R-Truth

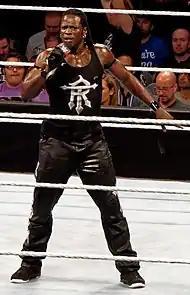
R-Truth in March 2015

At Royal Rumble on January 25, 2015, R-Truth entered the Royal Rumble match at number 2, but was eliminated by Bubba Ray Dudley. At Fastlane, Dean Ambrose stole Bad News Barrett's Intercontinental Championship belt. Over the next few weeks, various wrestlers gained possession of the belt including R-Truth, Dolph Ziggler, Daniel Bryan, Luke Harper and Stardust. Subsequently, a multiple-man ladder match for the title involving these wrestlers was scheduled for WrestleMania 31. At the event, R-Truth was unsuccessful in winning the championship. On the April 27 episode of "Raw", R-Truth took part in the 2015 King of the Ring tournament, defeating Stardust in the first round. The following night on the WWE Network, R-Truth lost to Bad News Barrett in the semi-finals. R-Truth defeated Stardust at Payback pre-show. R-Truth participated in the Elimination Chamber match for the vacant Intercontinental Championship, but was eliminated by Ryback, who later won the match. During the match, R-Truth eliminated King Barrett, starting a feud between the two. In the following weeks, R-Truth mocked Barrett, wearing his royal crown and cape while referring to himself as "King What's Up". At the Money in the Bank pre-show, R-Truth defeated Barrett. At the Battleground pre-show, R-Truth faced Barrett in a "Battle for the Crown" match, where if Barrett lost, R-Truth would receive Barrett's crown, R-Truth failed to win the match, which ended their feud.